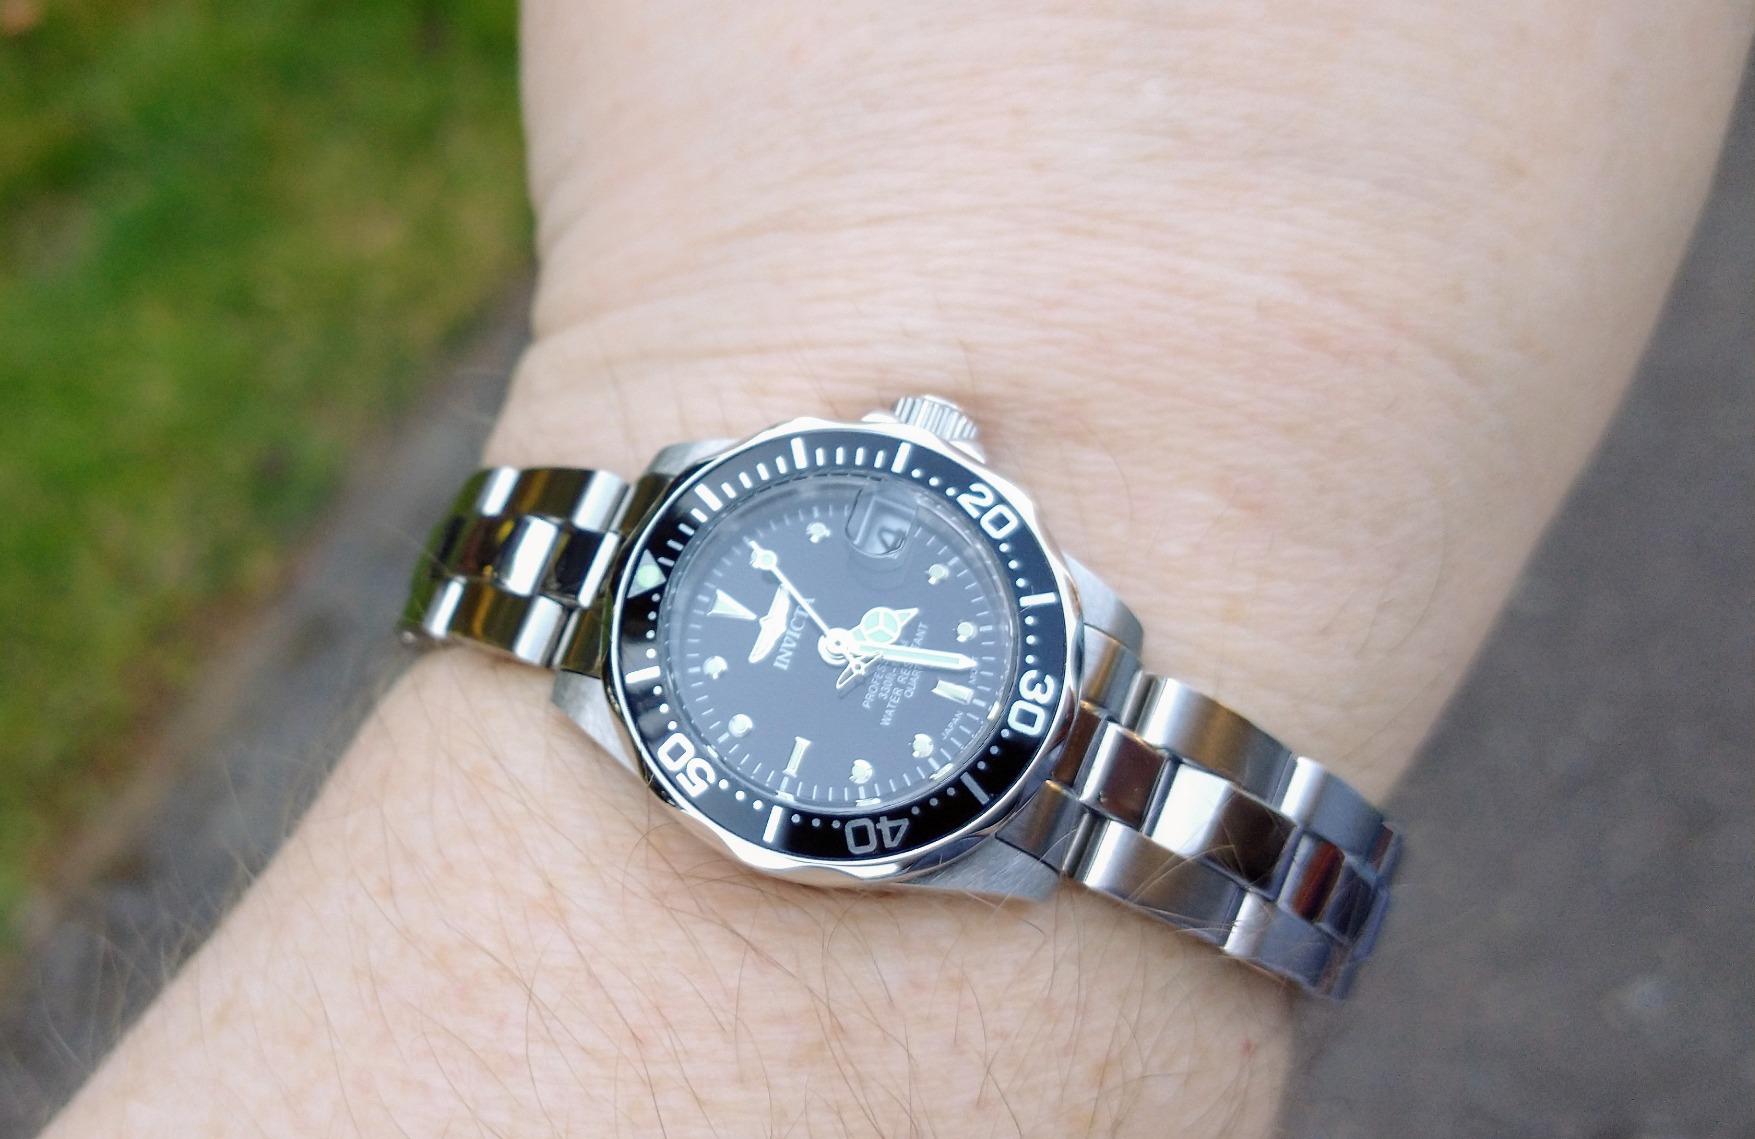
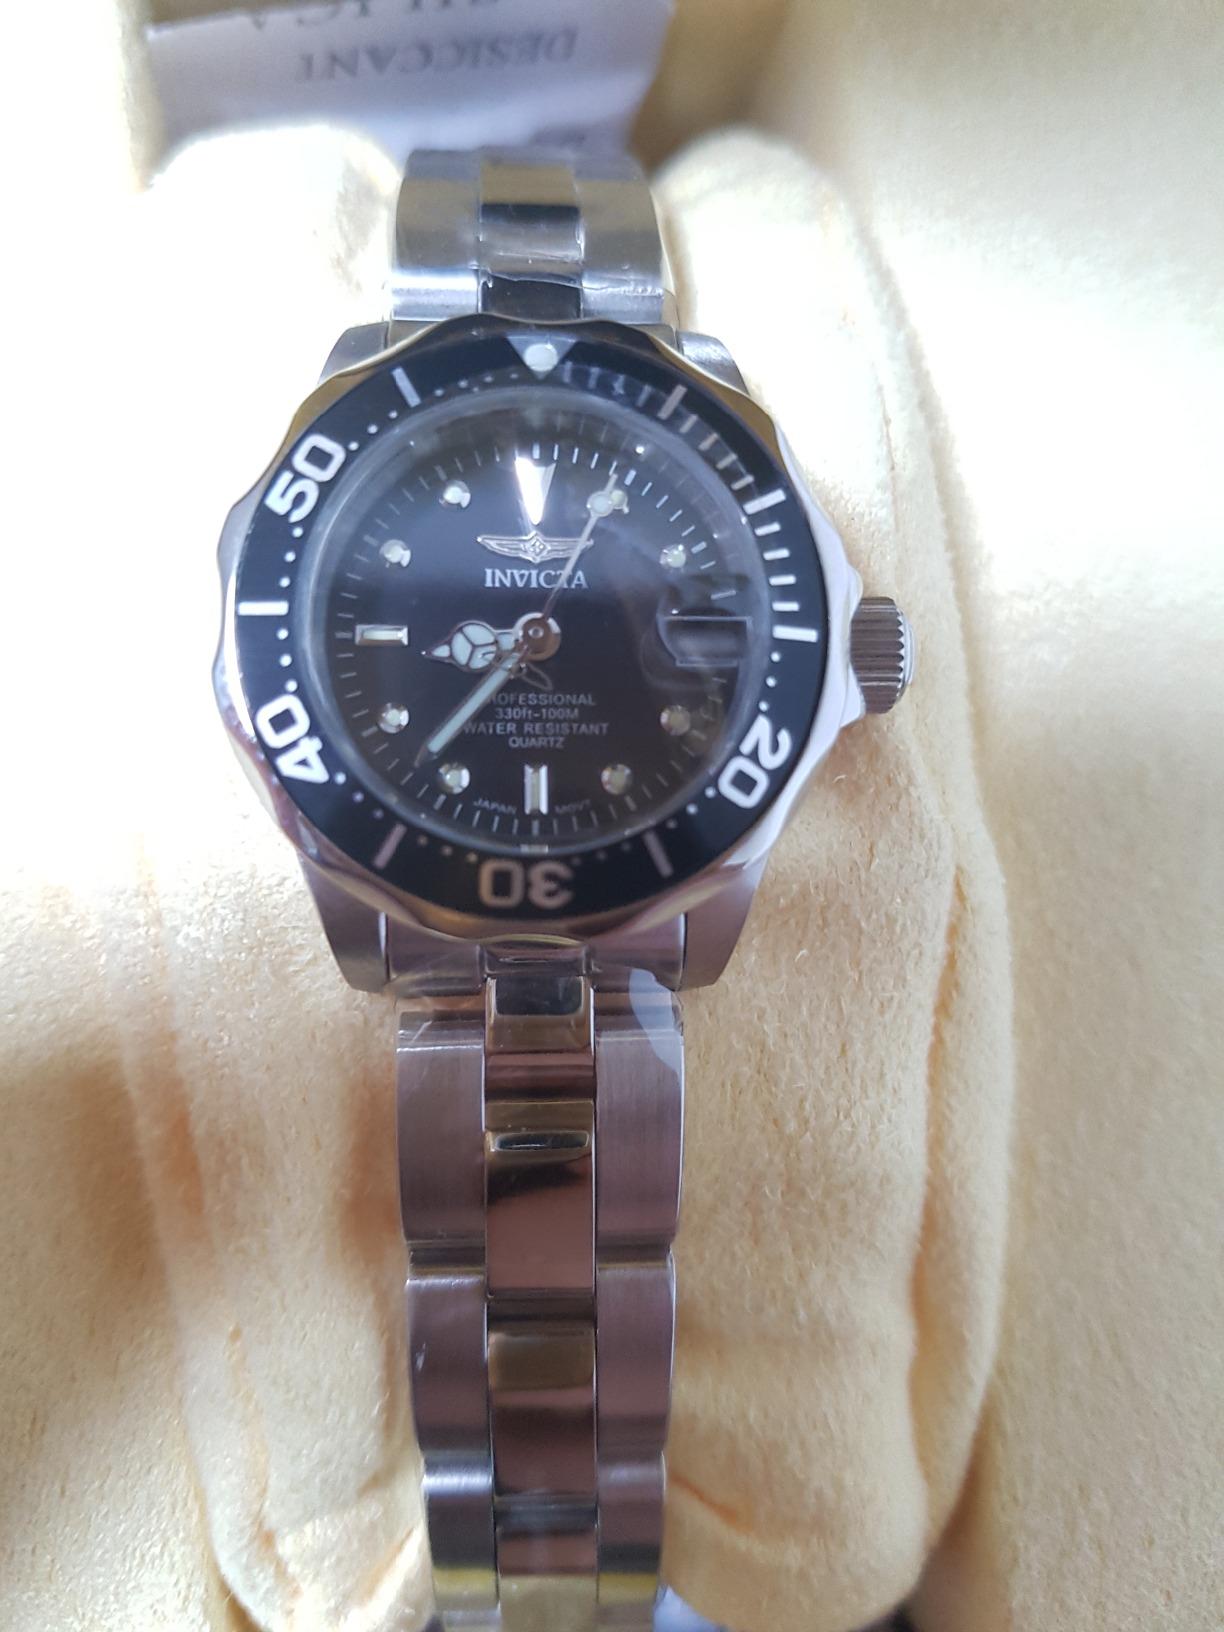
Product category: accessories_watch
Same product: yes